Ignatius Maloyan

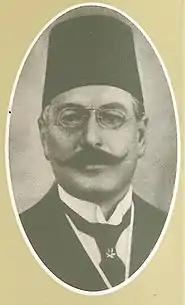
Dr. Mehmet Resit Bey.

Between 3 and 4 June 1915, Archbishop Maloyan and 420 of the other leading Christians of Mardin were arrested and imprisoned in Mardin Castle.